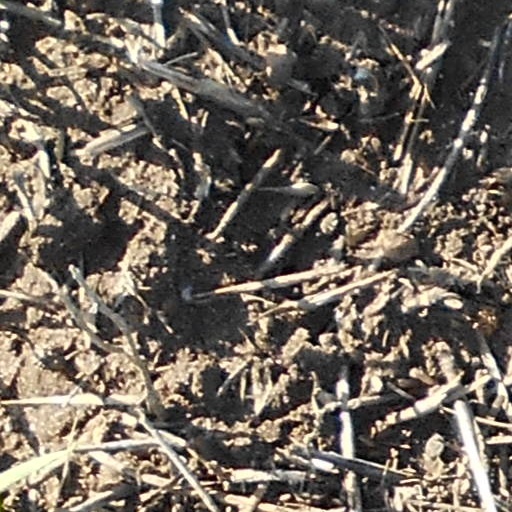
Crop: wheat